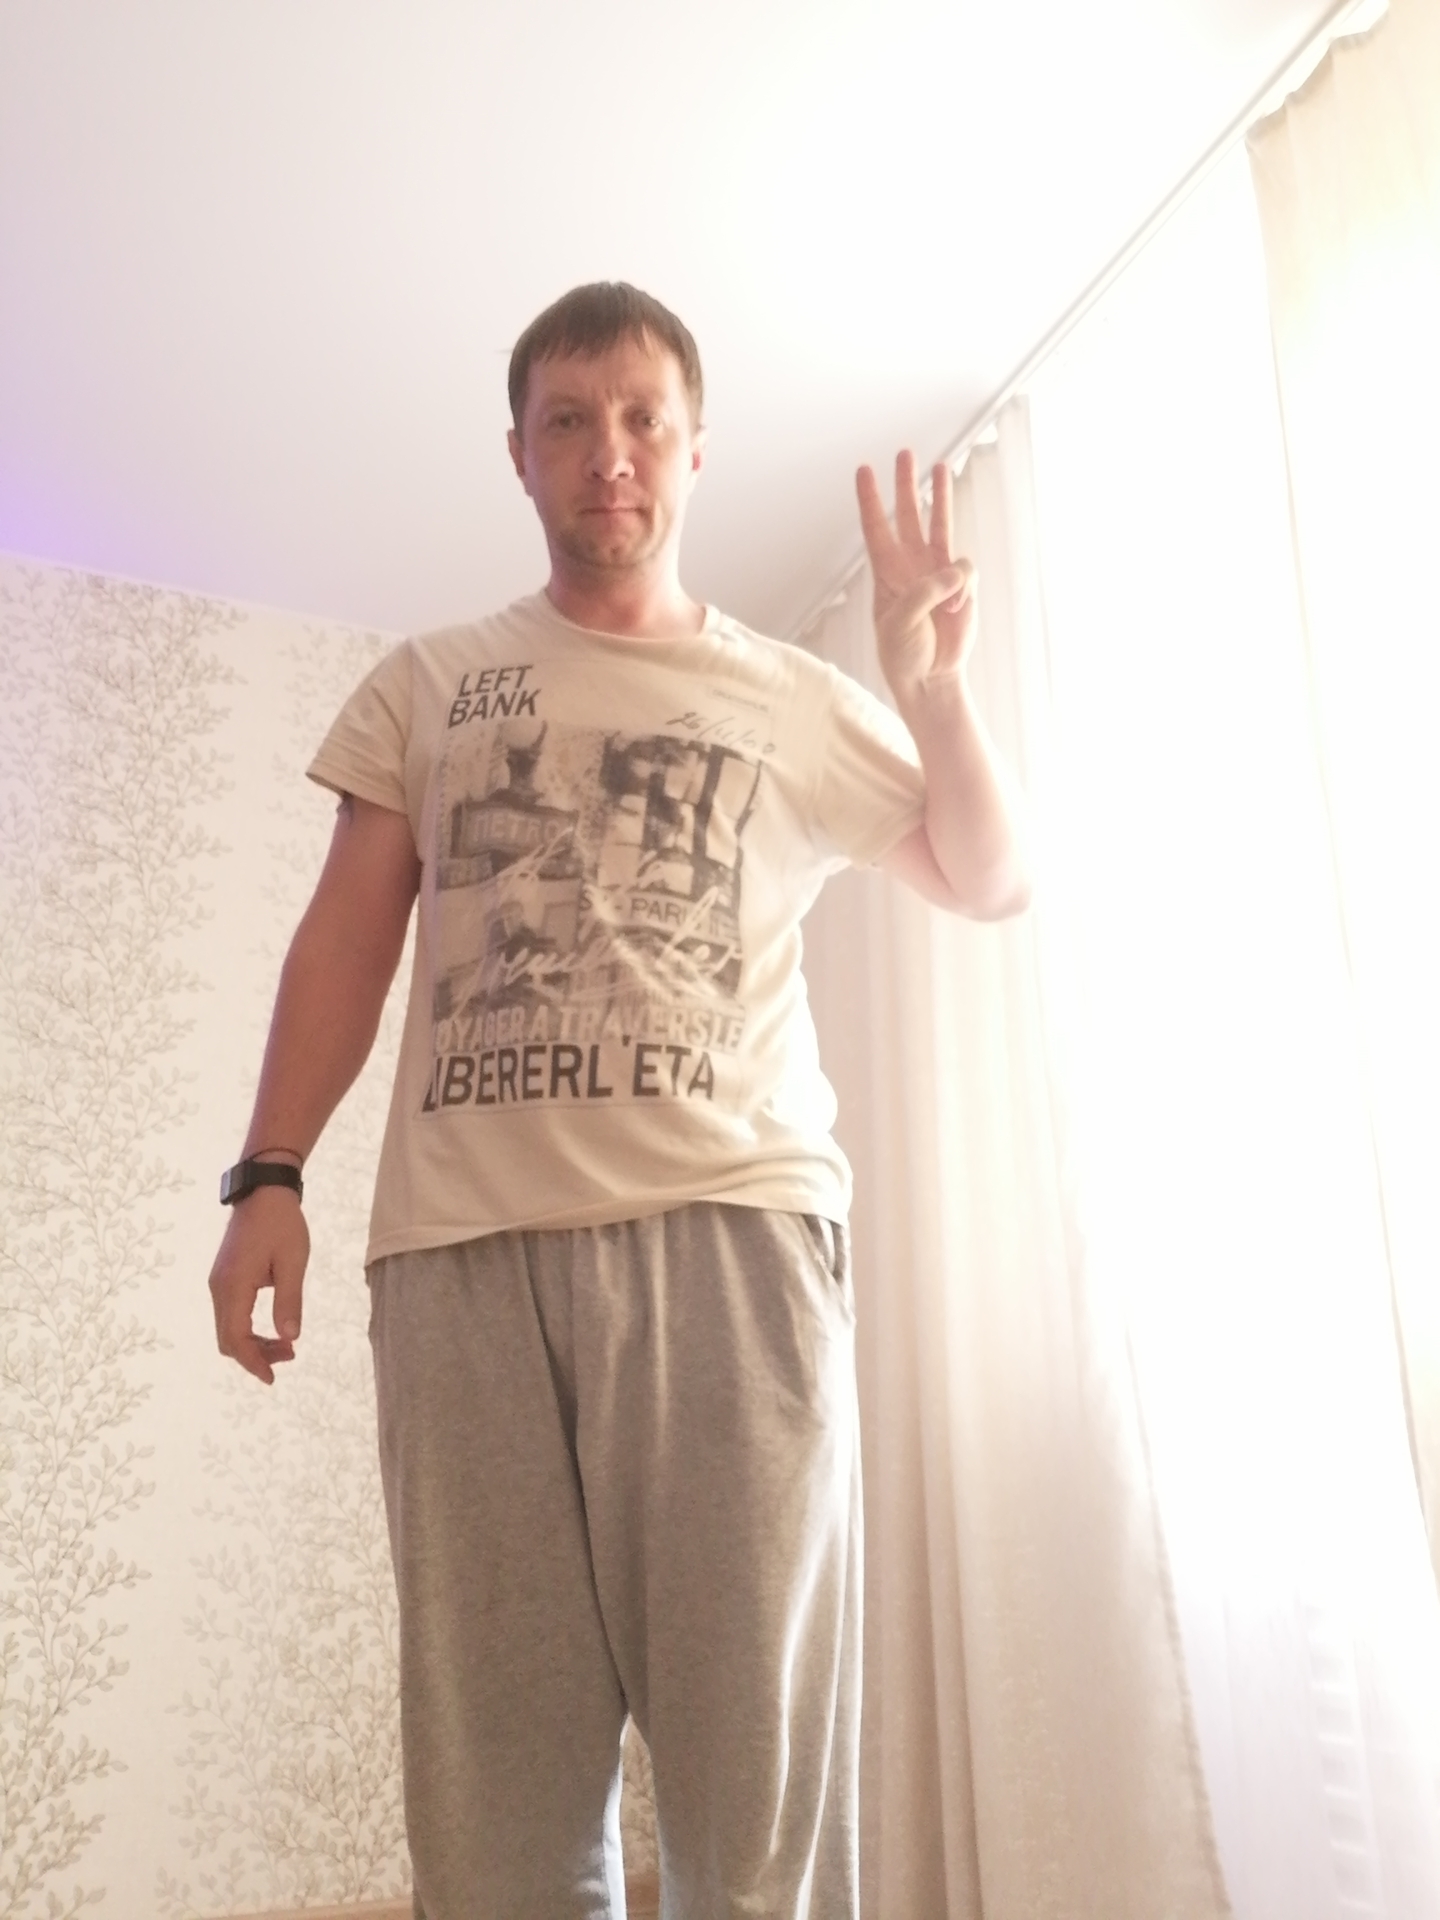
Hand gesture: three